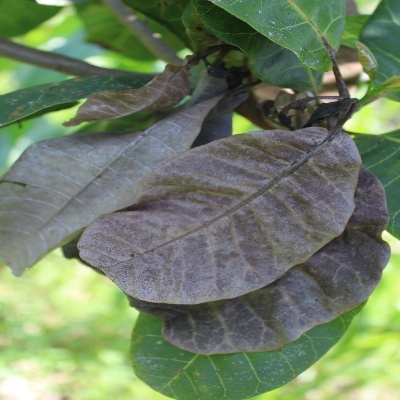
Crop: Cashew
Condition: anthracnose